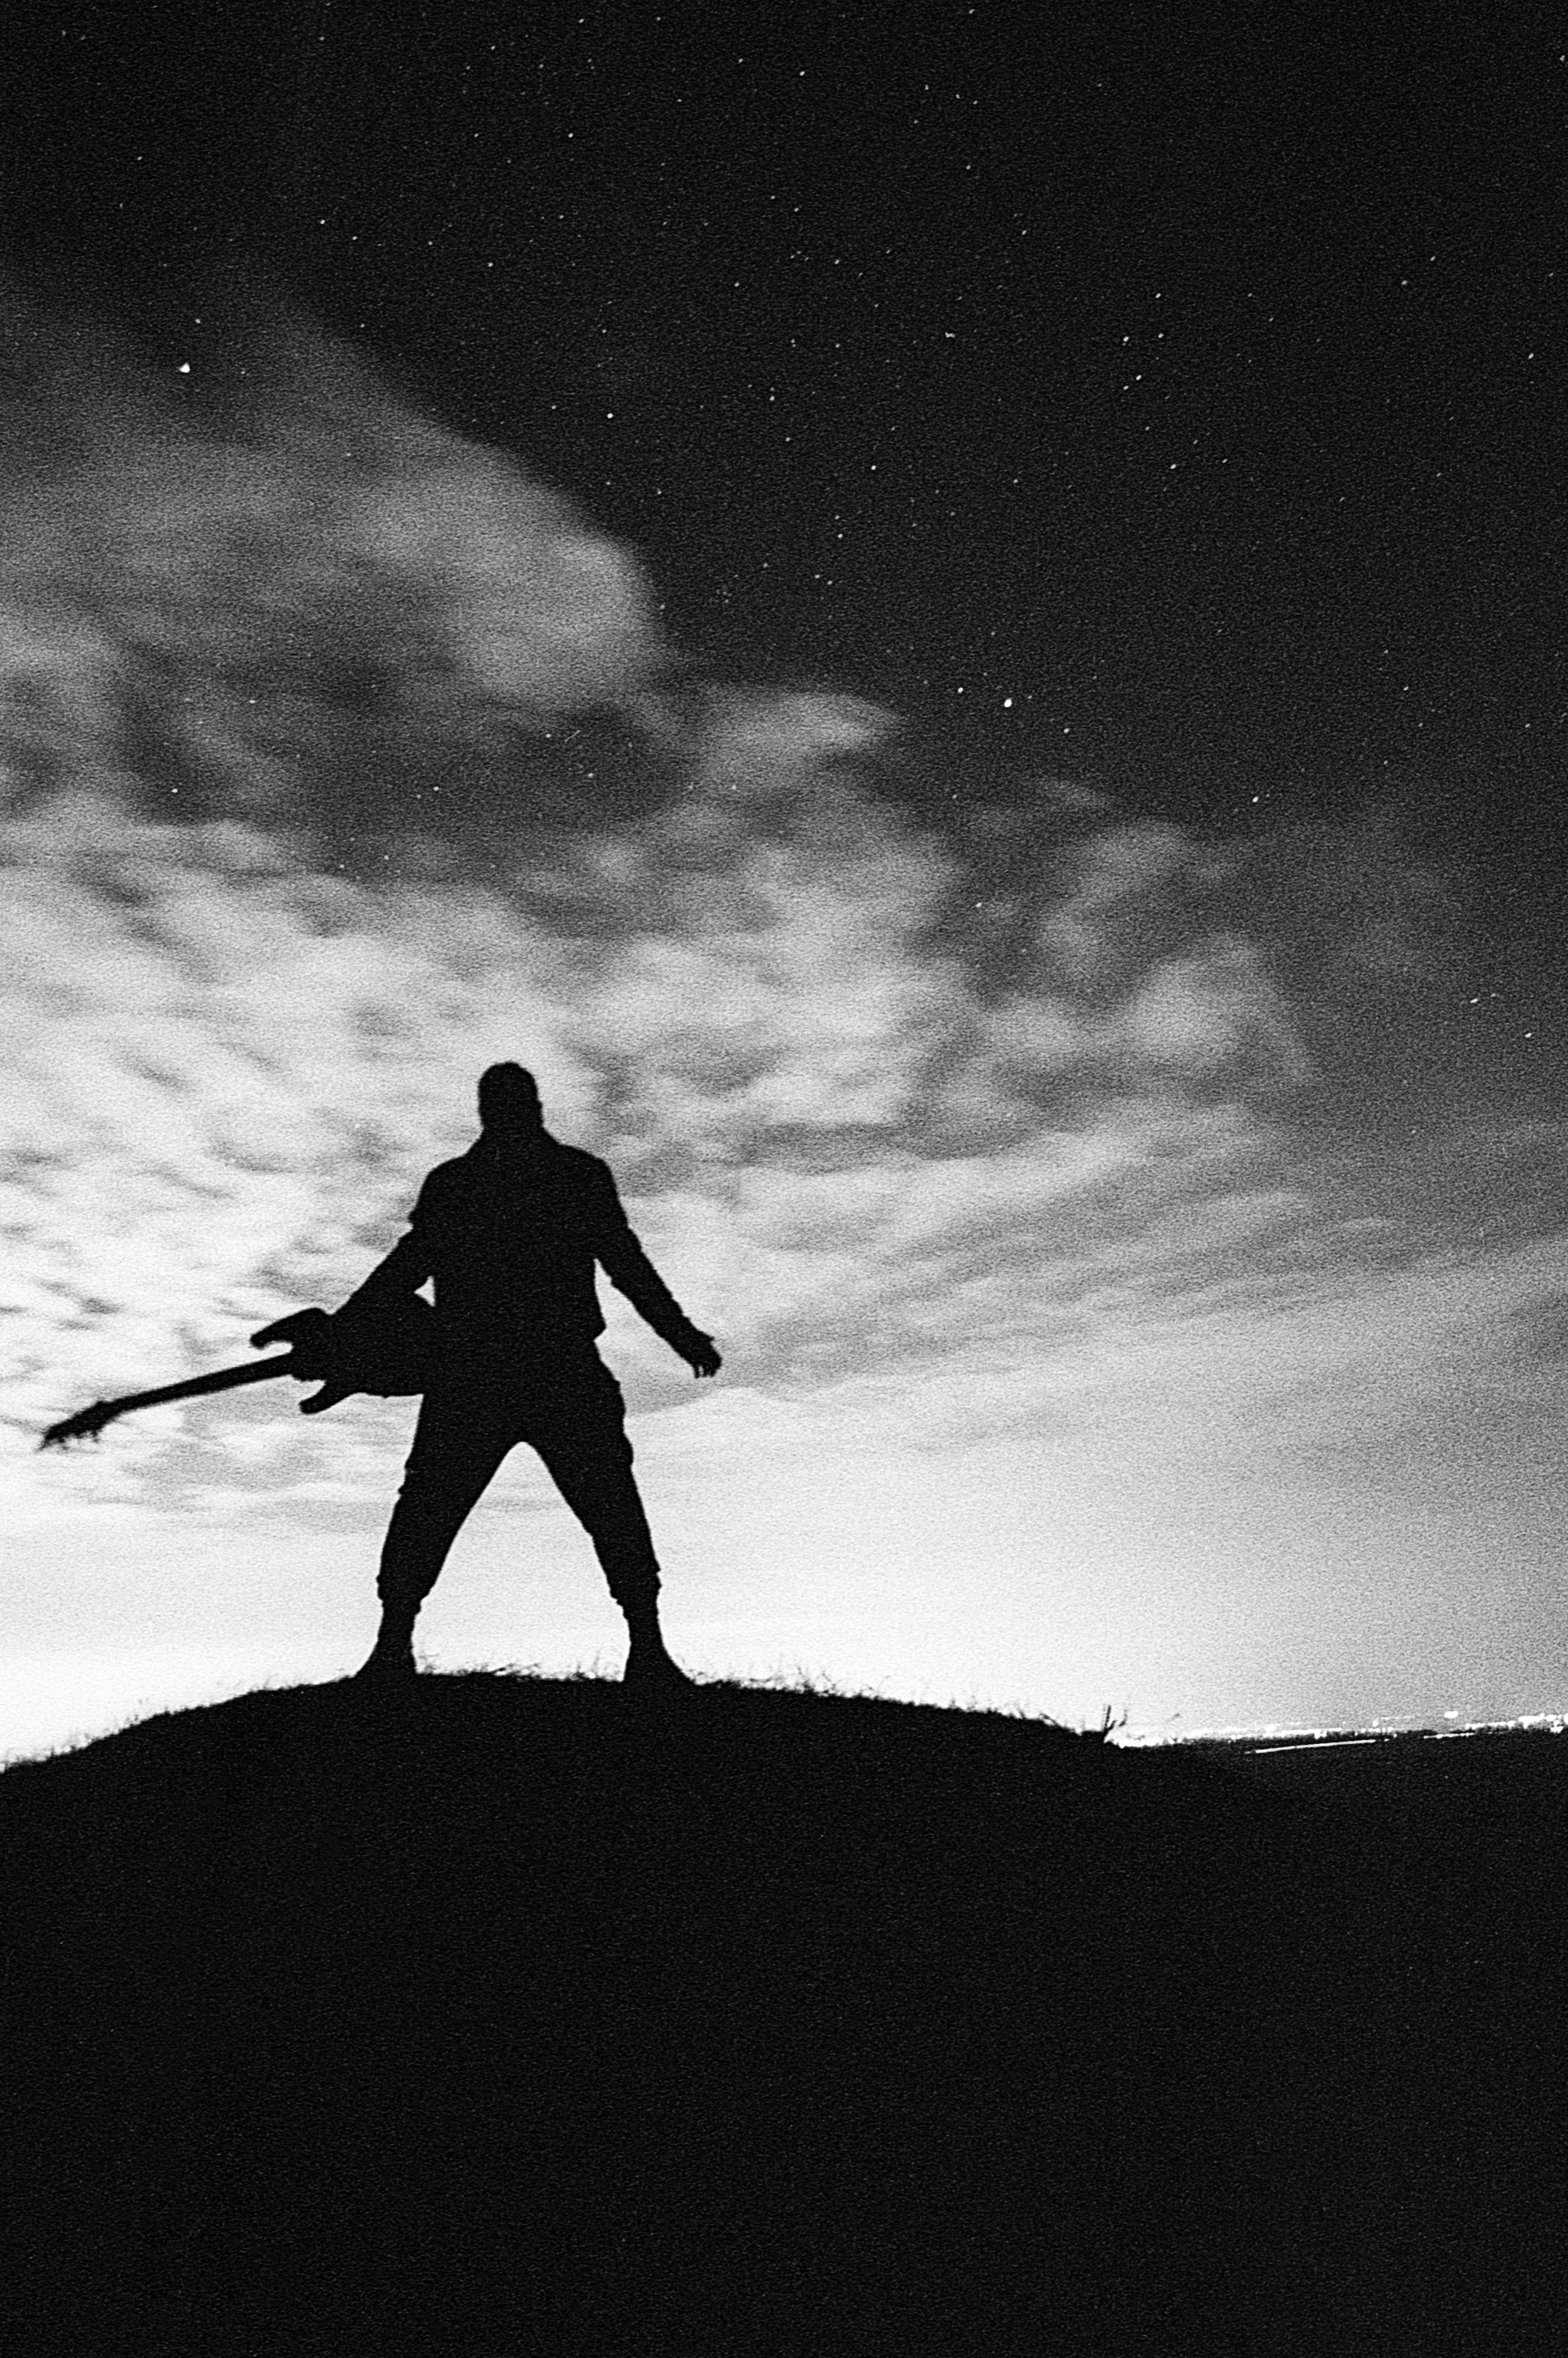
man, outdoor, rock, silhouette, person, music, light, black and white, people, white, night, guitar, city, male, guy, young, instrument, shadow, darkness, fashion, playing, musician, black, monochrome, lifestyle, leisure, acoustic, above, caucasian, clouds, happy, happiness, stars, musical, performance, photograph, sound, image, guitarist, handsome, casual, attractive, adult, young man, monochrome photography, atmosphere of earth